North Ryde

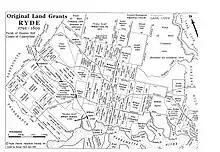
Map of Original Land Grants RYDE 1792-1809. Source: Ryde District Historical Society.

Amongst the earliest settlers was James Weavers, a farm labourer born in 1752, who was sentenced to death at 28 March 1787 Bury St Edmunds (Suffolk) Assizes. His sentence was reduced to transportation for life and he arrived in the colony aboard the ship "Surprize" on 26 June 1790. He was granted 30 acres of land in what is now Putney. He married Mary Hutchinson (1765-1850) in 1792 and they had four children. James Weavers and his descendants were part of a remarkable pioneering family whose members variously survived the hardships of harsh conditions, disease, infant mortality and the tragic loss of many of its members in an isolated settlement. James Weavers did well as a farmer and in 1803 he purchased a 60-acre farm (originally granted to Jane Wood, now the site of the North Ryde Golf Course) and received a 100-acre grant of adjoining land in 1804. James Weavers is thought to have been killed by Aborigines on 3 April 1805 and although his burial was registered at St Philips Church, his descendants believe that he was buried on his own land. The earliest settlers to farm in the Putney district were often related by marriages and this included the Weavers, Wicks, Benson, Cox, Hicks and Heard families of North Ryde.